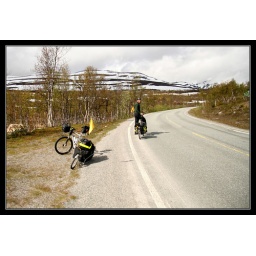
There was a lot of snow at the mountains and the trees was not green in the north.